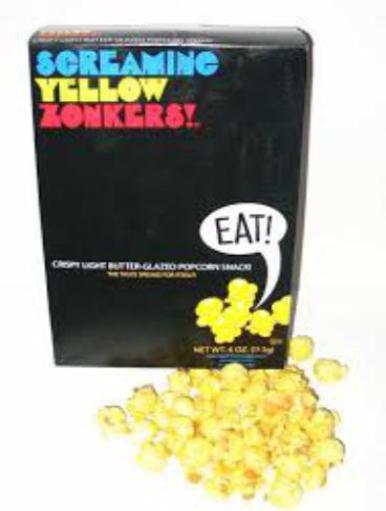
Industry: Food